Armstrong Whitworth 12-inch 40-calibre naval gun

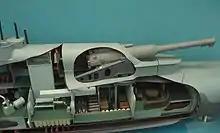
Sectioned model showing mounting on submarine

The gun was in service mounted on the three M-class submarines. HMS M2 and M3 had their guns removed in 1927–28.